Nguyễn Lạc Hoá

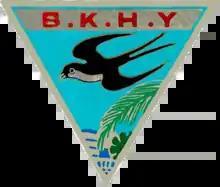
Insignia of Biệt khu Hải Yến

Hoá fled from Guangxi Province in Communist China in 1950-51 with over 2,000 parishioners, and spent eight years in Cambodia. In 1959 Hoá with 450 of the refugees settled in Binh Hung on the Ca Mau Peninsula. They created a village and Hoá established a defense force – the Sea Swallows – against the Viet Cong, who were active in the area.